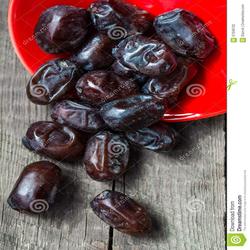
Label: Dates